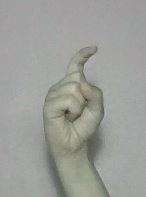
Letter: ra